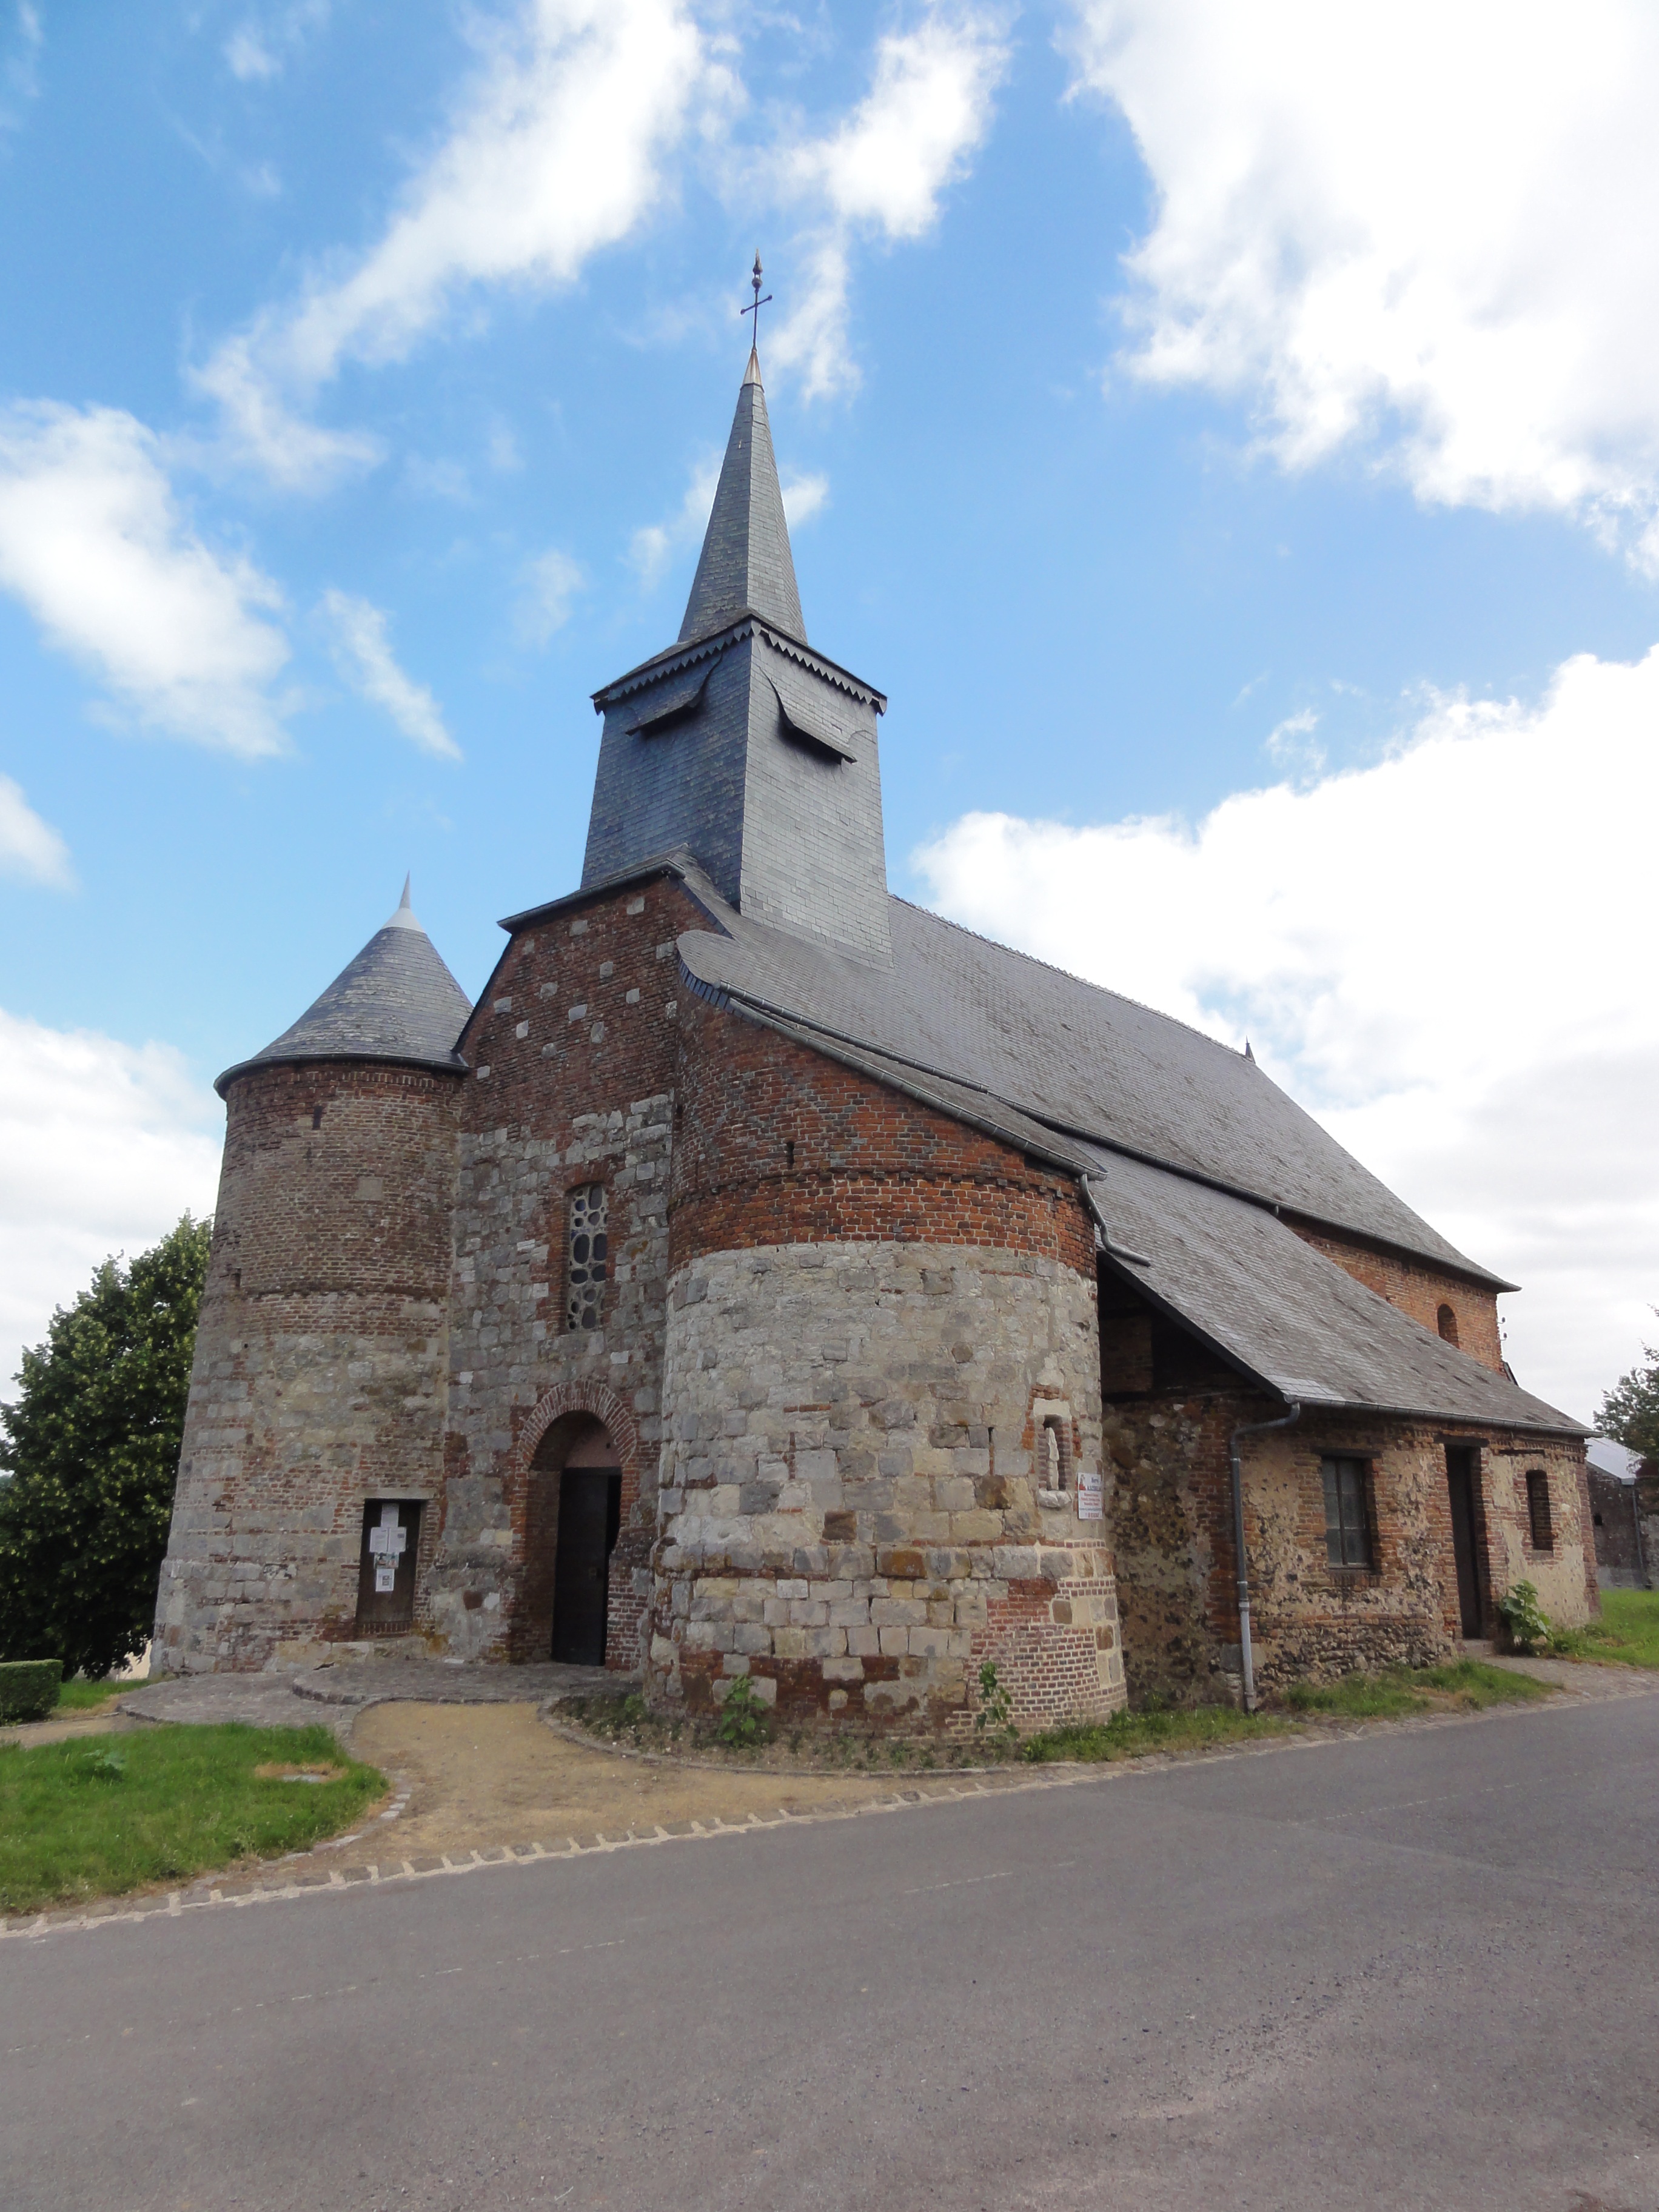
building, village, tower, church, chapel, historic, place of worship, religious, steeple, monastery, rural area, bancigny, st nicolas, spanish missions in california